Port Charlotte High School

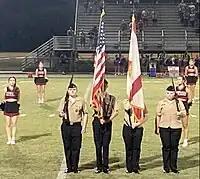
NJROTC Color Guard just before the performance of the national anthem at a football game, flanked by cheerleaders.

The Naval Junior Reserve Officers' Training Corps (NJROTC) is a program allowing high school students to participate in the academic and physical training aspect of naval service, while also providing leadership opportunities to those involved in the program. It does not require a commitment to military service following high school graduation. Port Charlotte's NJROTC program was established in the early 1990s; since then, it has grown significantly. The company of cadets are overseen and instructed by two retired United States Navy personnel, who are in turn overseen by the United States Navy itself through the form of Area Managers. Port Charlotte's unit is a member of NJROTC Area Seven, and is known for service to its community.